LIGO

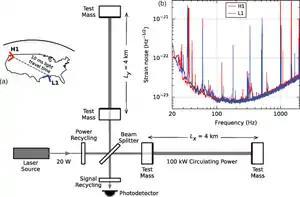
Simplified diagram of an Advanced LIGO detector (not to scale).

After 2010, LIGO went offline for several years for a major upgrade, installing the new Advanced LIGO detectors in the LIGO Observatory infrastructures.